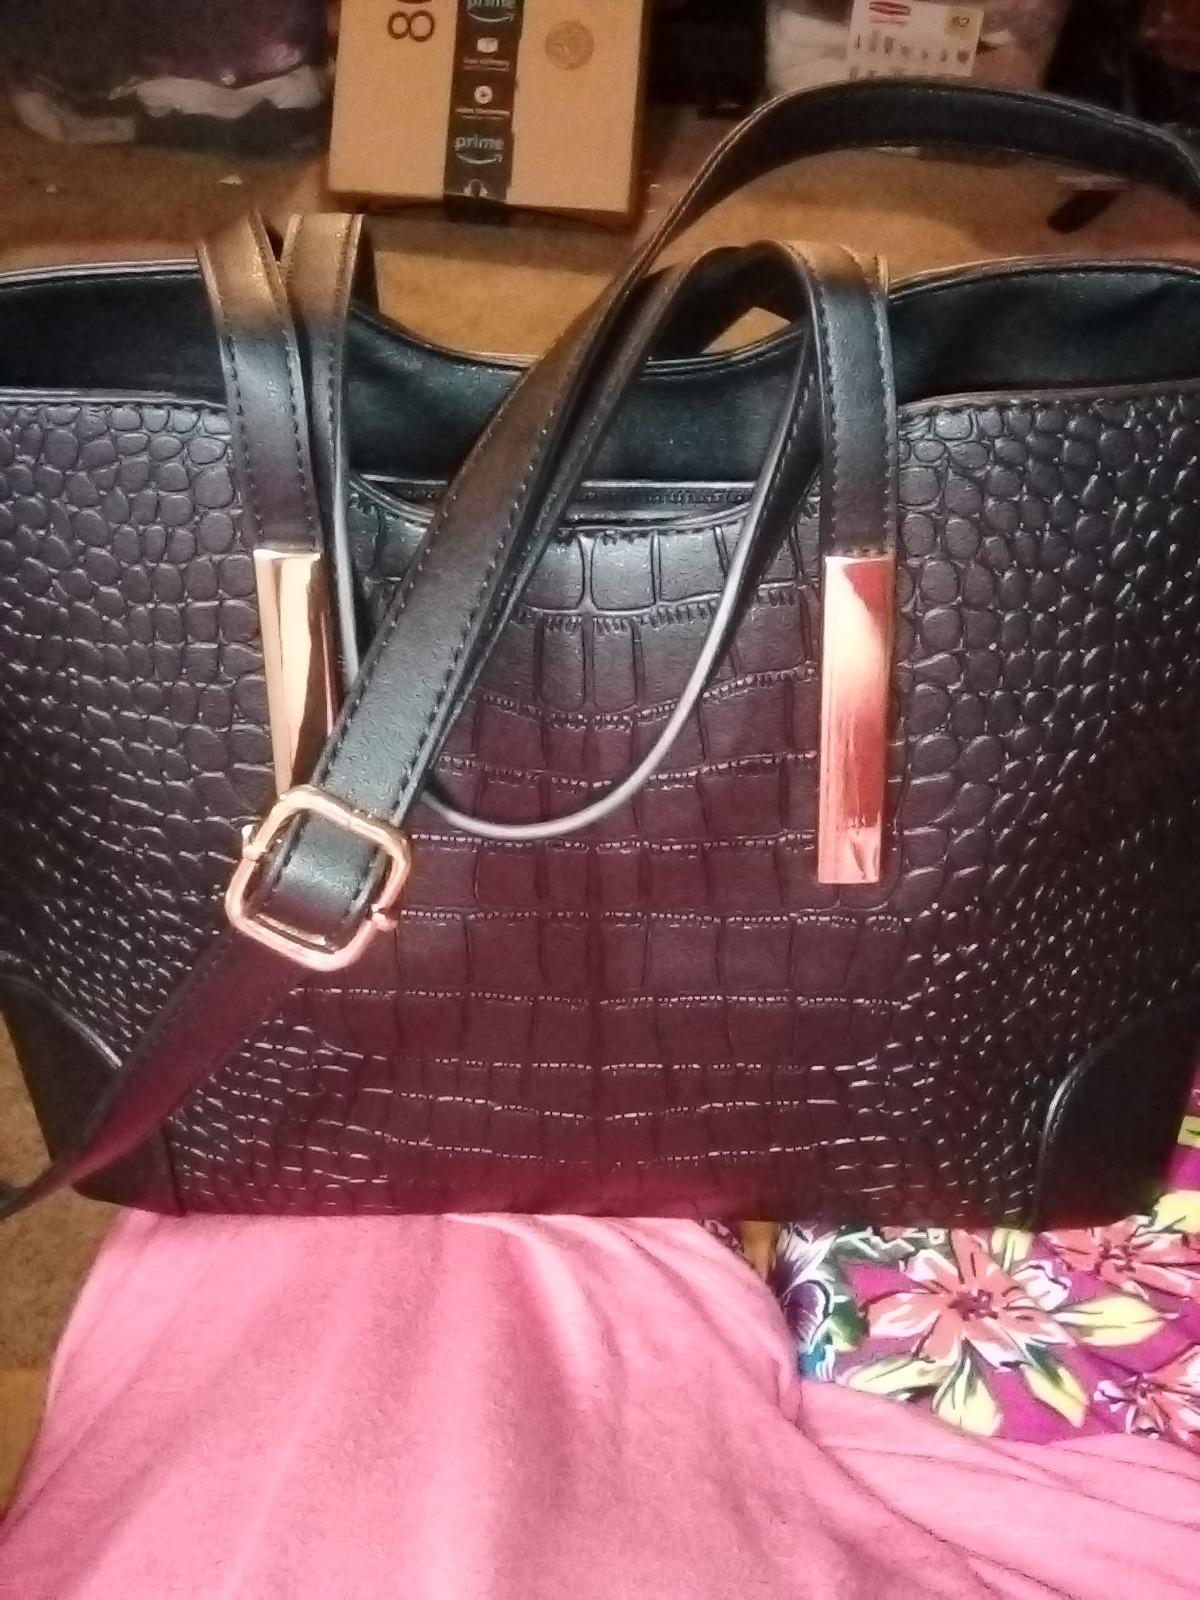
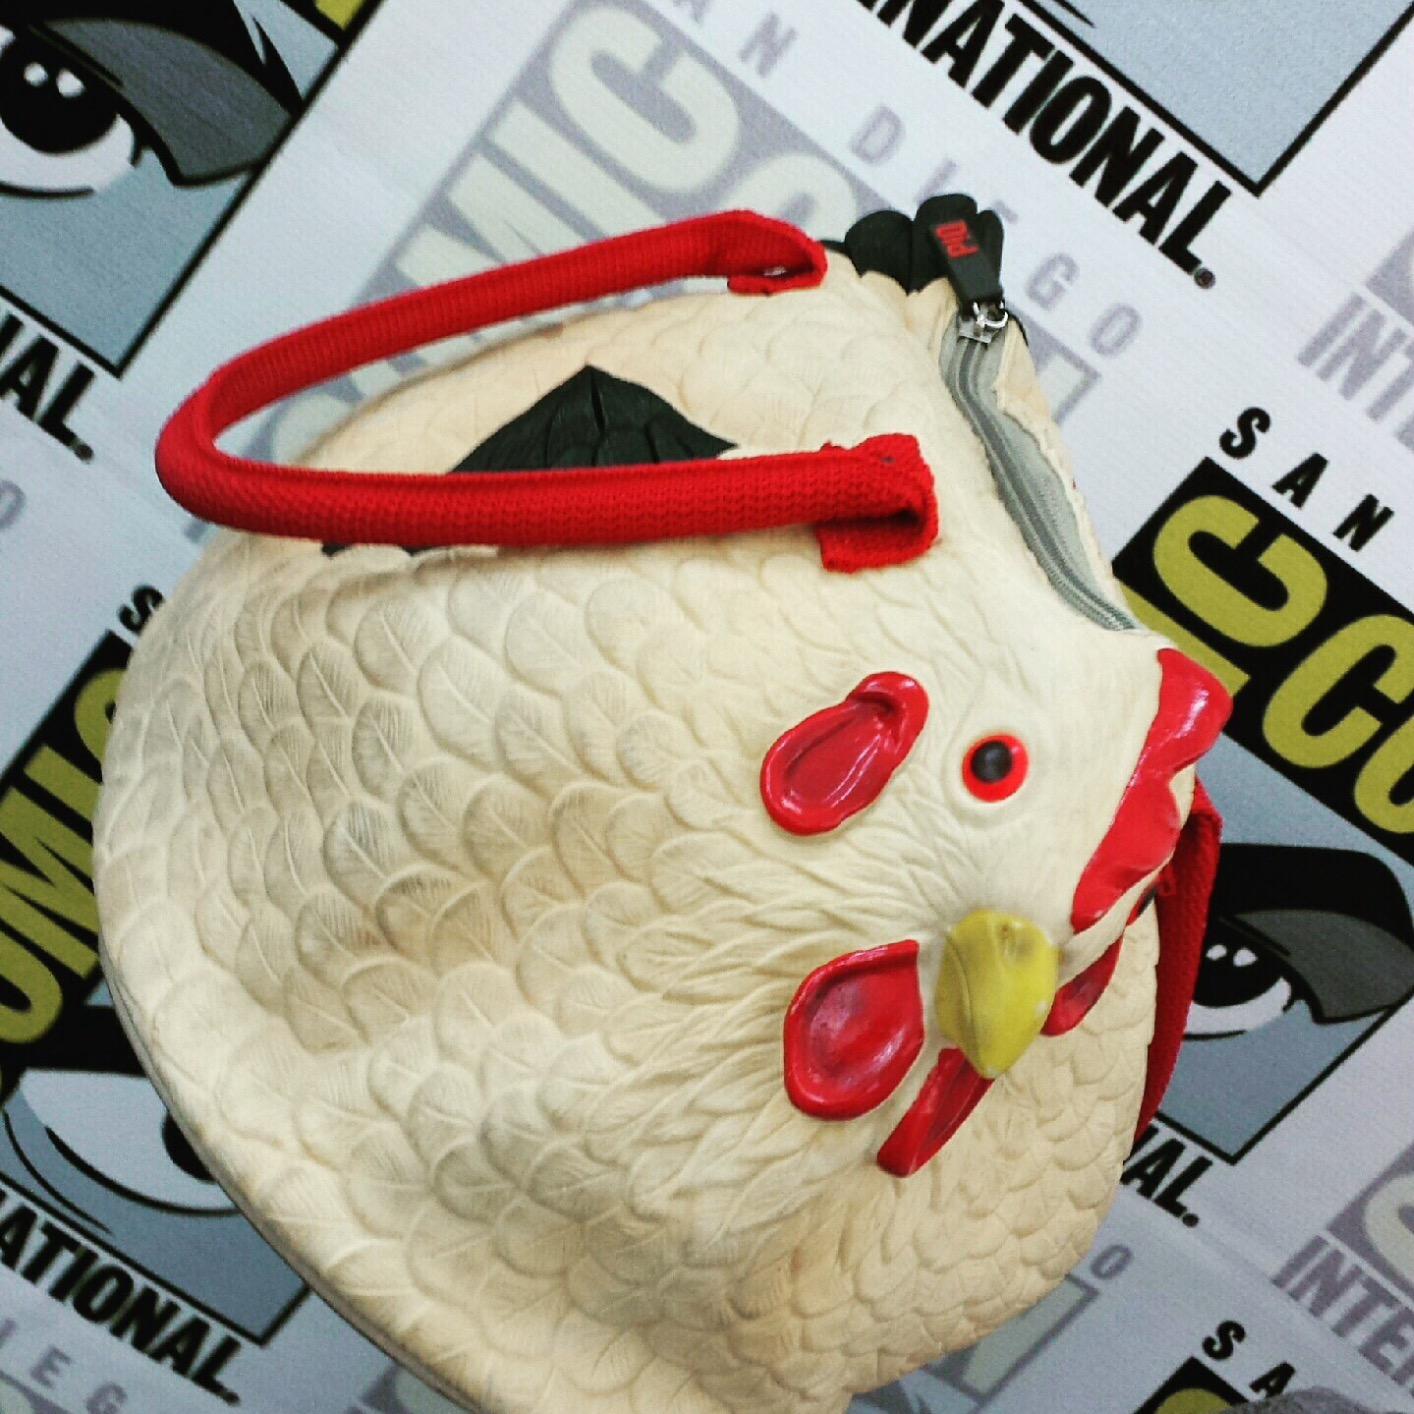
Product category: accessories_handbag
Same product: no